ISBI Meteoro

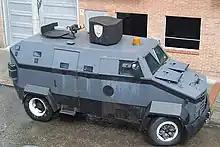
ISBi Meteoro made in Colombia for the National Army

The ISBI Meteoro is an armored personnel carrier, built on the chassis of a General Motors truck called the Chevrolet Kodiak. It is currently used by the National Police, National Army and Colombian Naval Infantry in road safety plans on national highways, having been in use since 2004.